Shamsunnahar-Osman Ghani Shikkha Niketon

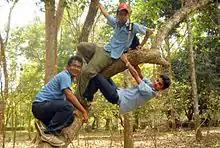
A moment from SOGSN students study tour 2012.

There are some clubs and organizations to help co-curricular activities. There is scouting for the school students.